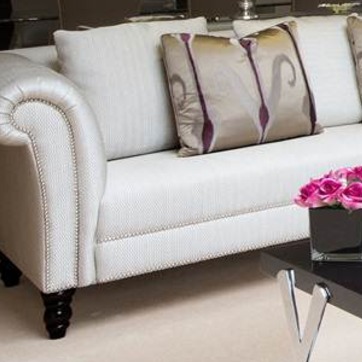
Material: leather